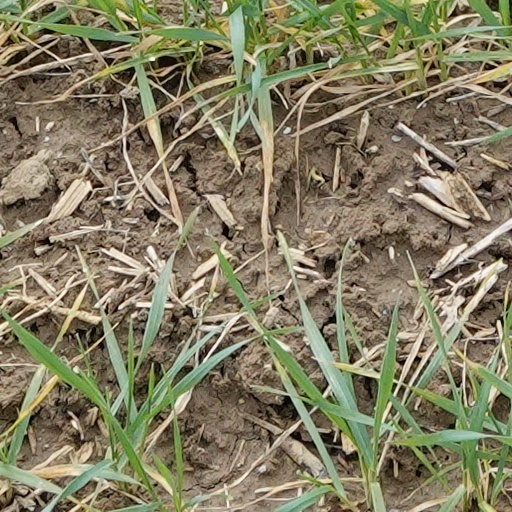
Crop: wheat